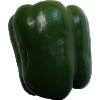
Label: green_pepper